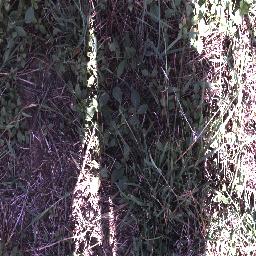
Label: negative